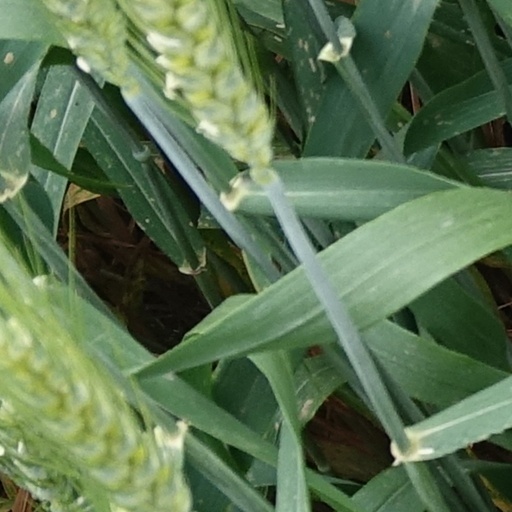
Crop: wheat